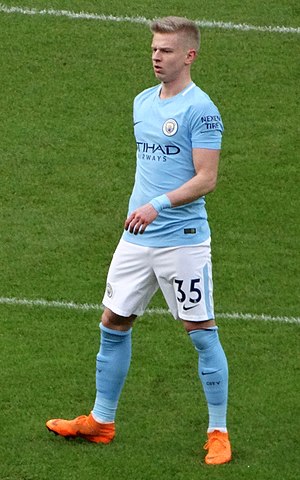
Oleksandr Zintjenko
4. marts 2018
Oleksandr Volodymyrovytj Zintjenko er en ukrainsk professionel fodboldspiller, som spiller for den engelske Premier League-klub Manchester City og Ukraines landshold.